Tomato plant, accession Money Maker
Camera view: tilt-top (135 deg); turntable rotation: 90 degrees
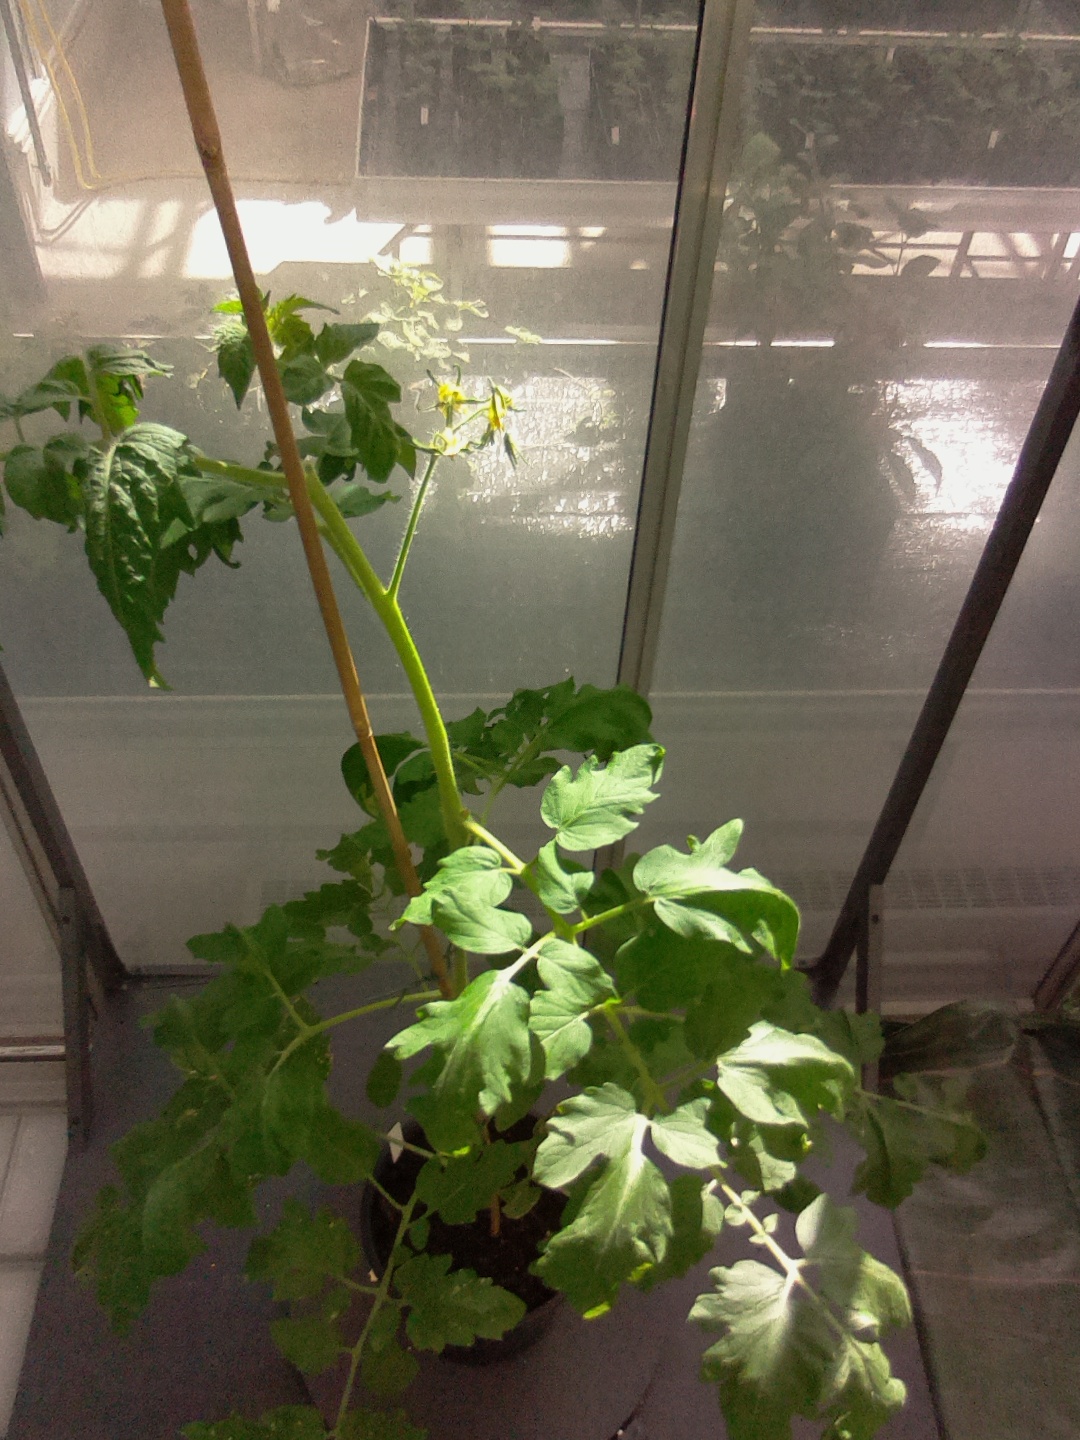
BBCH growth stage 63: 30%-40% of flowers open